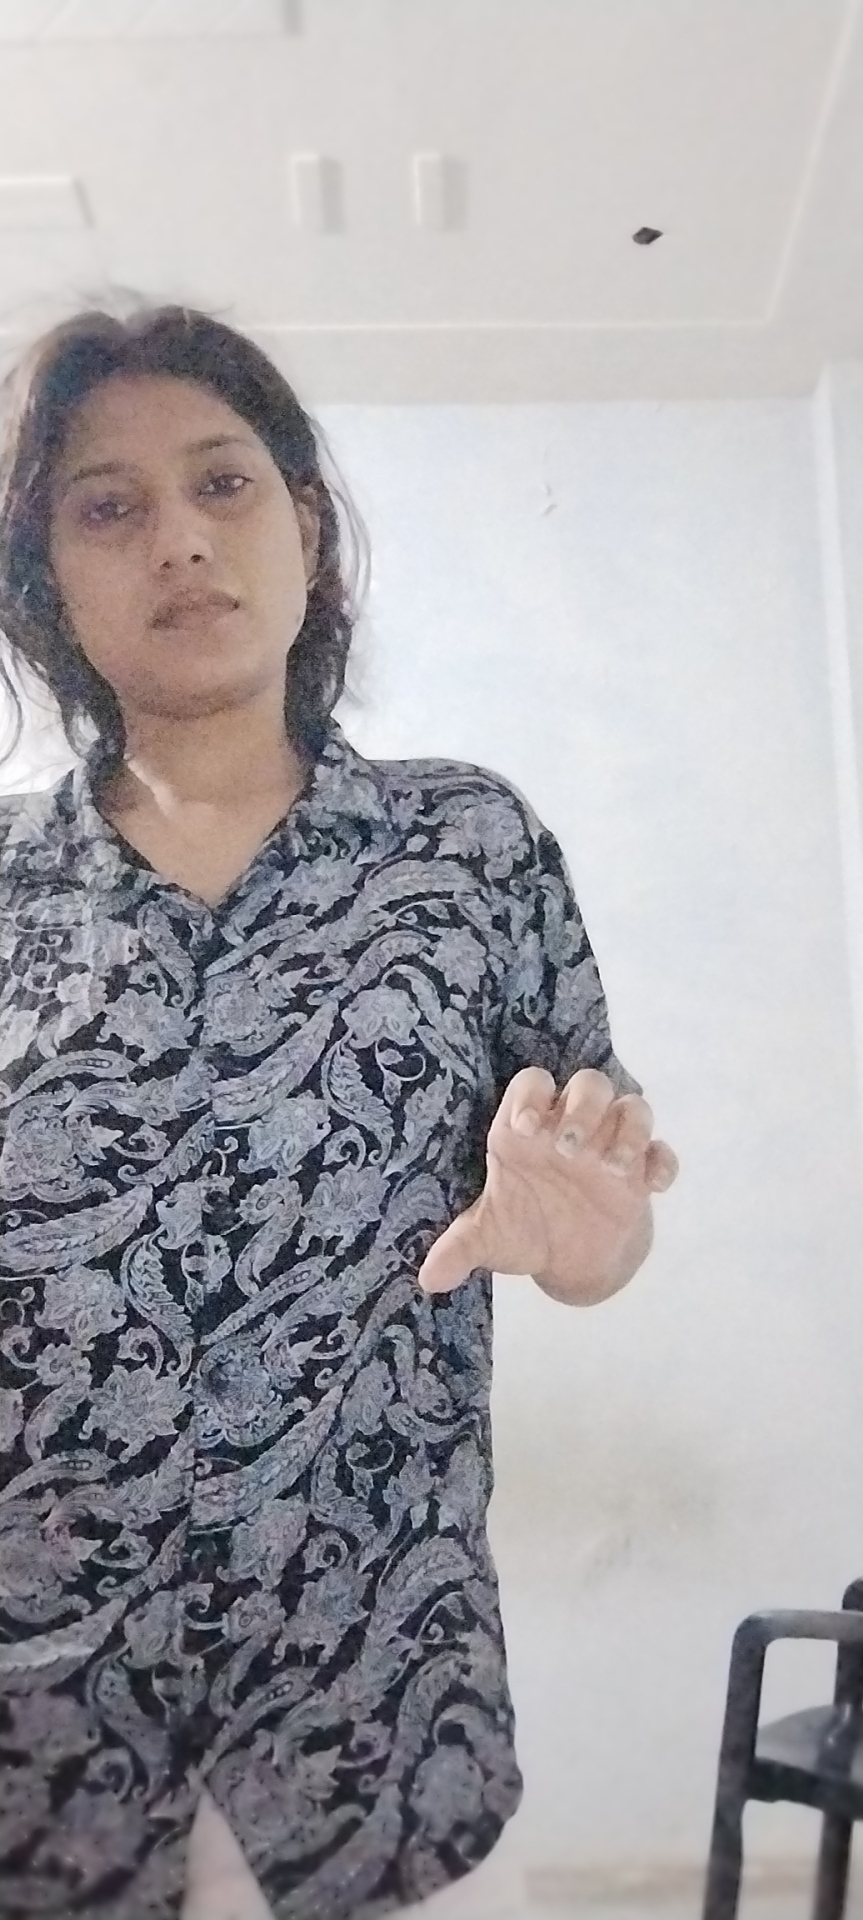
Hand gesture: grabbing